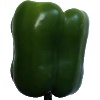
Label: Pepper Green 1